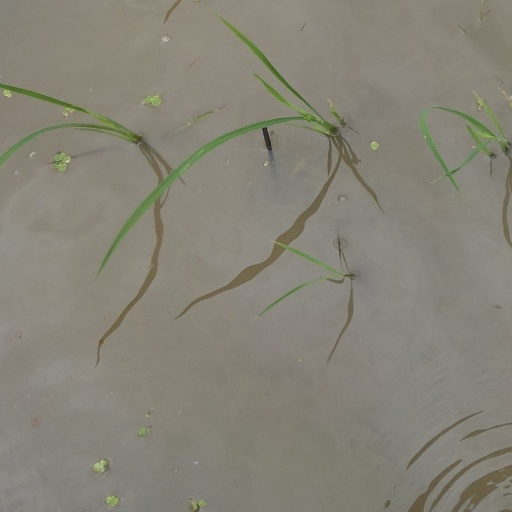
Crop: rice